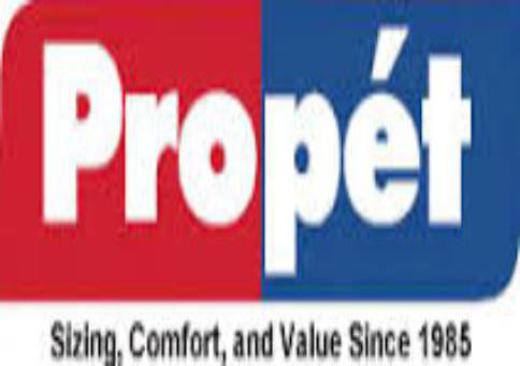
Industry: Clothes